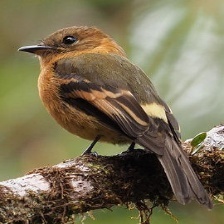
Species: CINNAMON FLYCATCHER
Scientific name: PYRRHOMYIAS CINNAMOMEUS